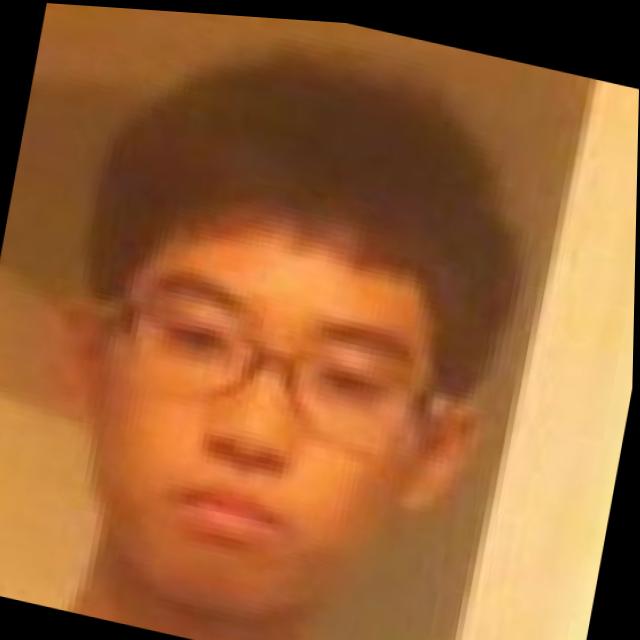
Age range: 13-20